Texas Department of Family and Protective Services

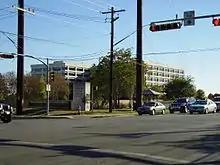
John H. Winters Human Services Center includes the headquarters for Texas Department of Family and Protective Services

The Texas Department of Family and Protective Services (DFPS) is responsible for investigating charges of abuse, neglect or exploitation of children, the elderly, and adults with disabilities. Prior to its creation in 2004, the agency had been called the Texas Department of Protective and Regulatory Services (DPRS).